Sakamachi Station

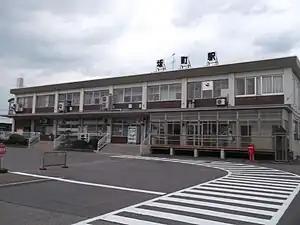
Sakamachi Station, August 2013

is a railway station in the city of Murakami, Niigata, Japan, operated by East Japan Railway Company (JR East).